A Charlie Brown Christmas

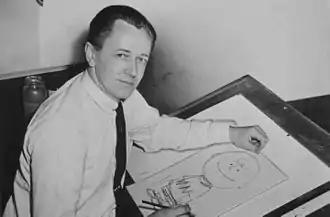
Charles M. Schulz in 1956; his goal for the special was to focus on the true meaning of Christmas

Schulz's main goal for a "Peanuts"-based Christmas special was to focus on the true meaning of Christmas. He desired to juxtapose this theme with interspersed shots of snow and ice-skating, perhaps inspired by his own childhood growing up in St. Paul, Minnesota. He also created the idea for the school play, and mixing jazz with traditional Christmas carols. Schulz was adamant about Linus' reading of the Bible, despite Mendelson and Melendez's concerns that religion was a controversial topic, especially on television. Melendez recalled Schulz turned to him and remarked, "If we don't do it, who will?" Schulz's estimation proved accurate, and in the 1960s, fewer than nine percent of television Christmas episodes contained a substantive reference to religion, according to university researcher Stephen Lind.